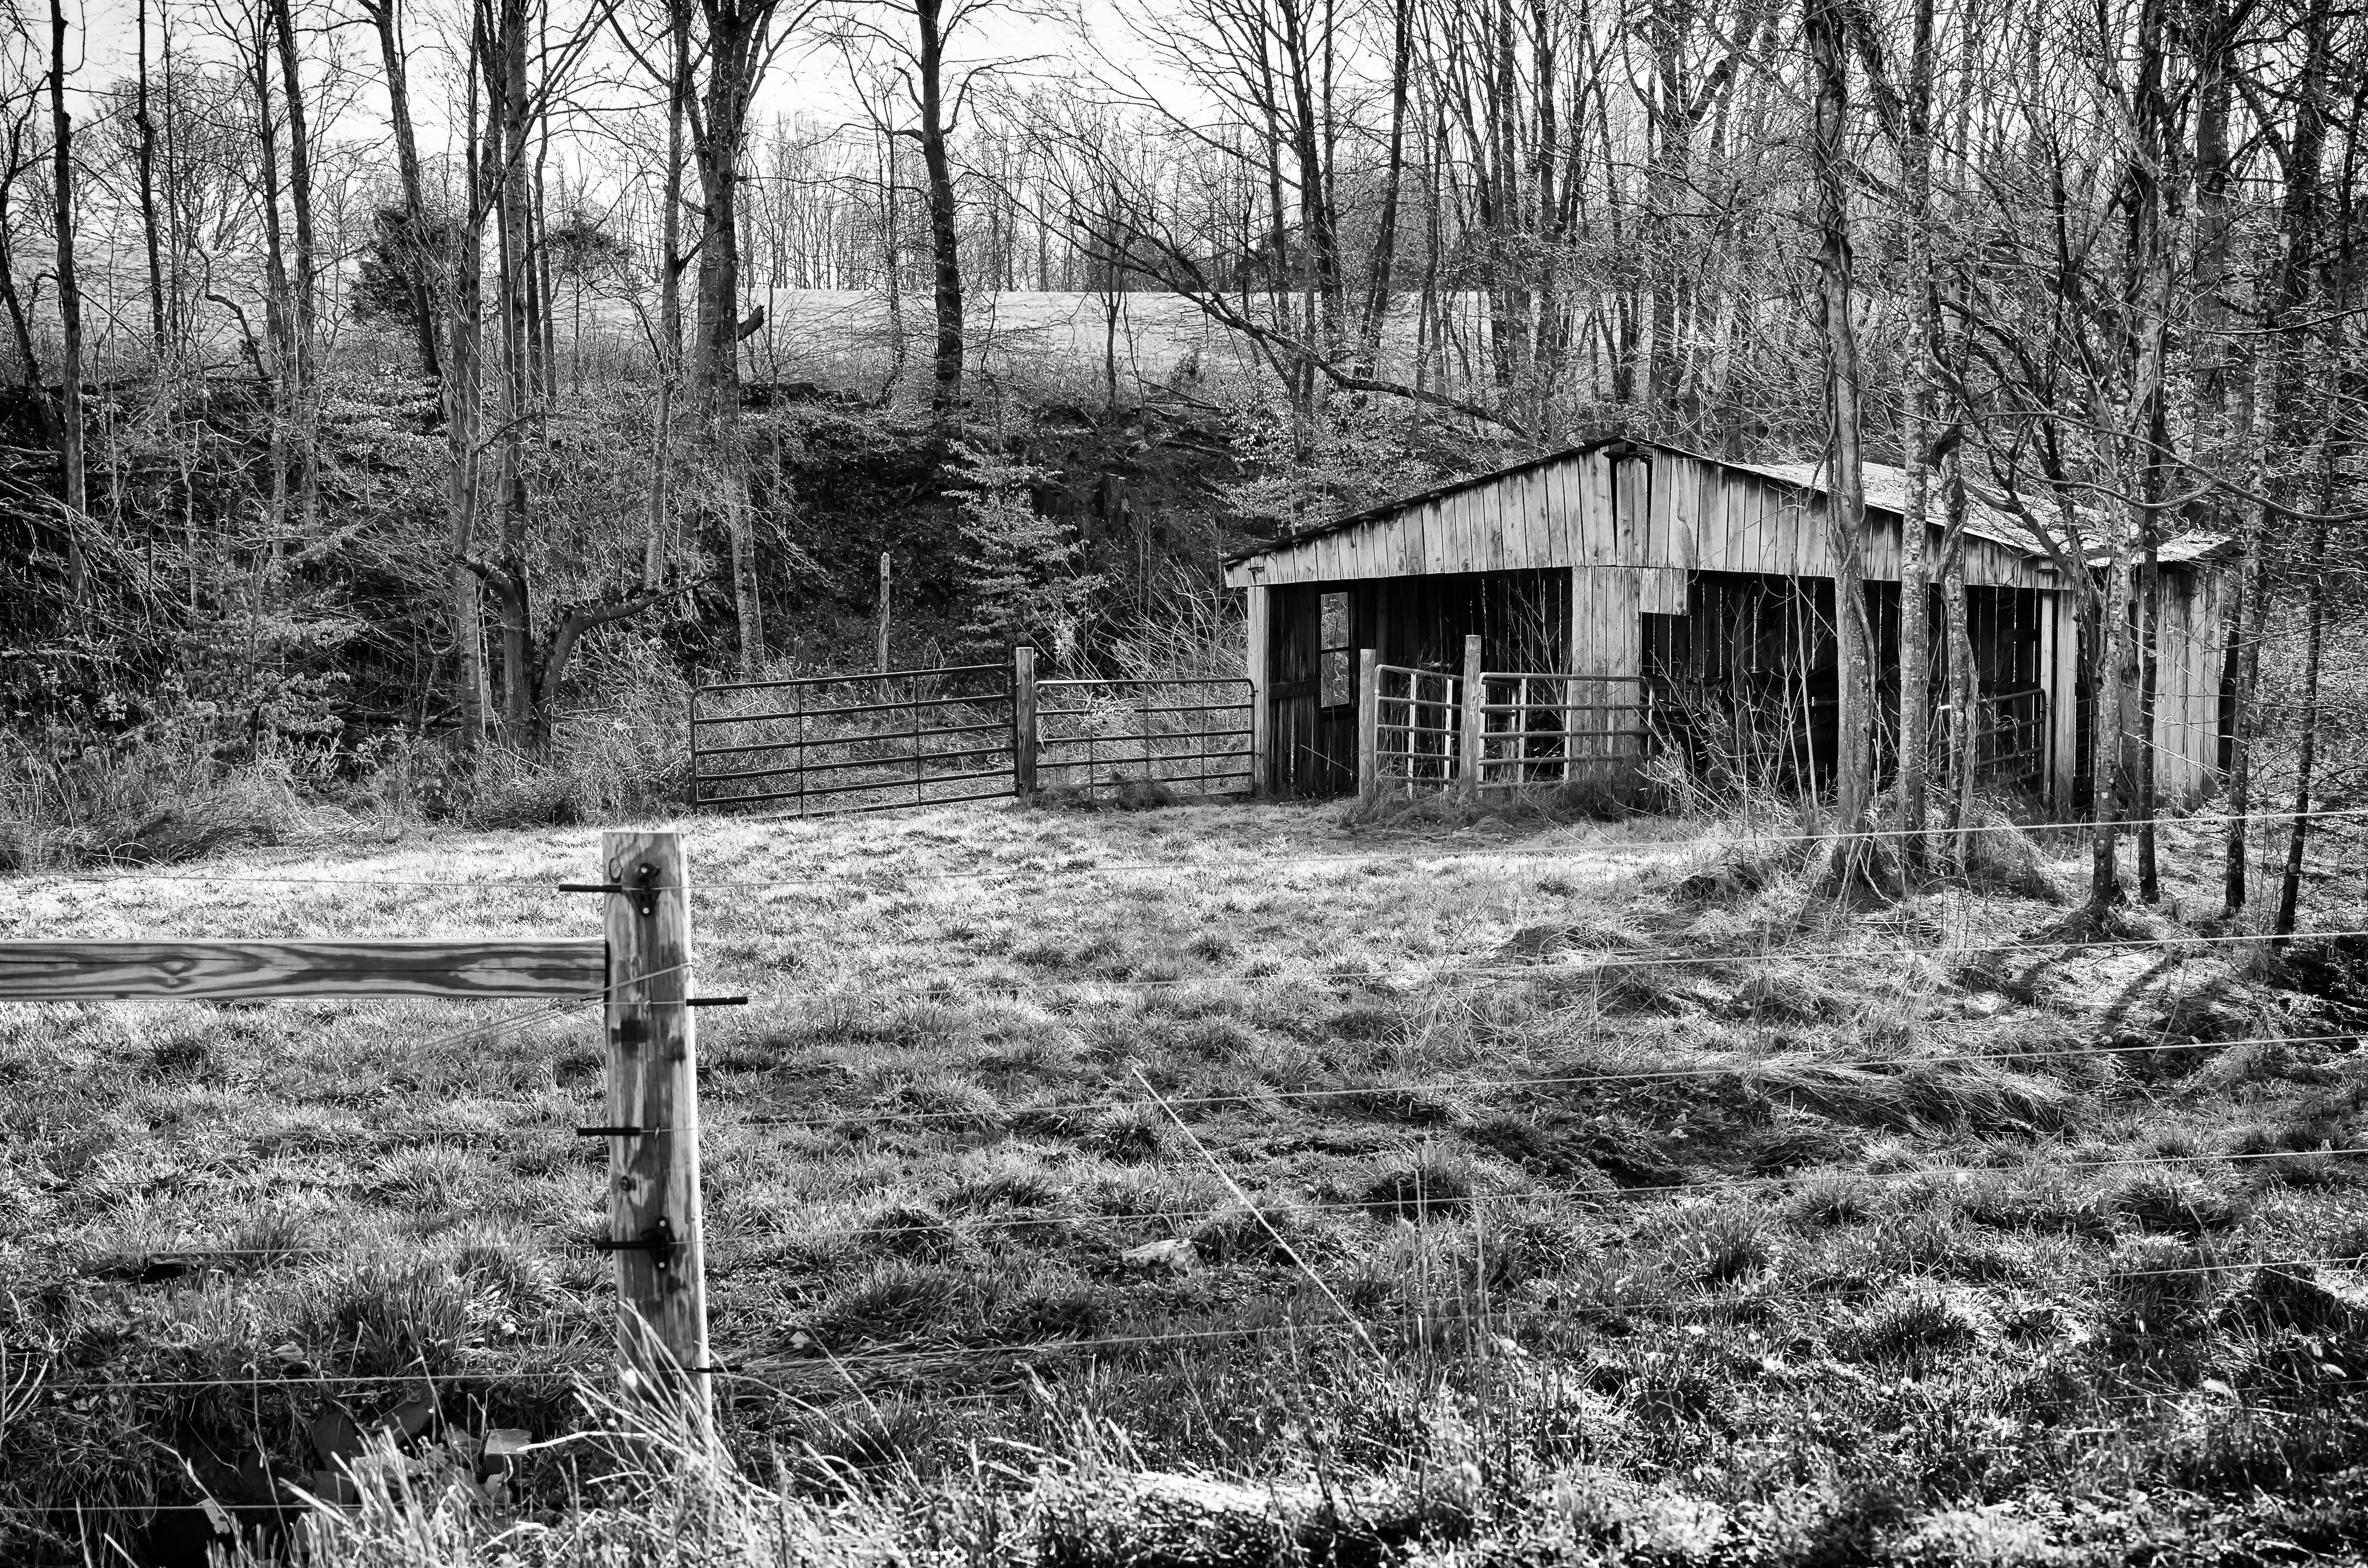
landscape, tree, forest, black and white, wood, field, farm, meadow, countryside, house, barn, country, shack, rural, farming, scenic, pasture, agriculture, monochrome, farmland, trees, ruins, woodland, habitat, rural area, monochrome photography, natural environment